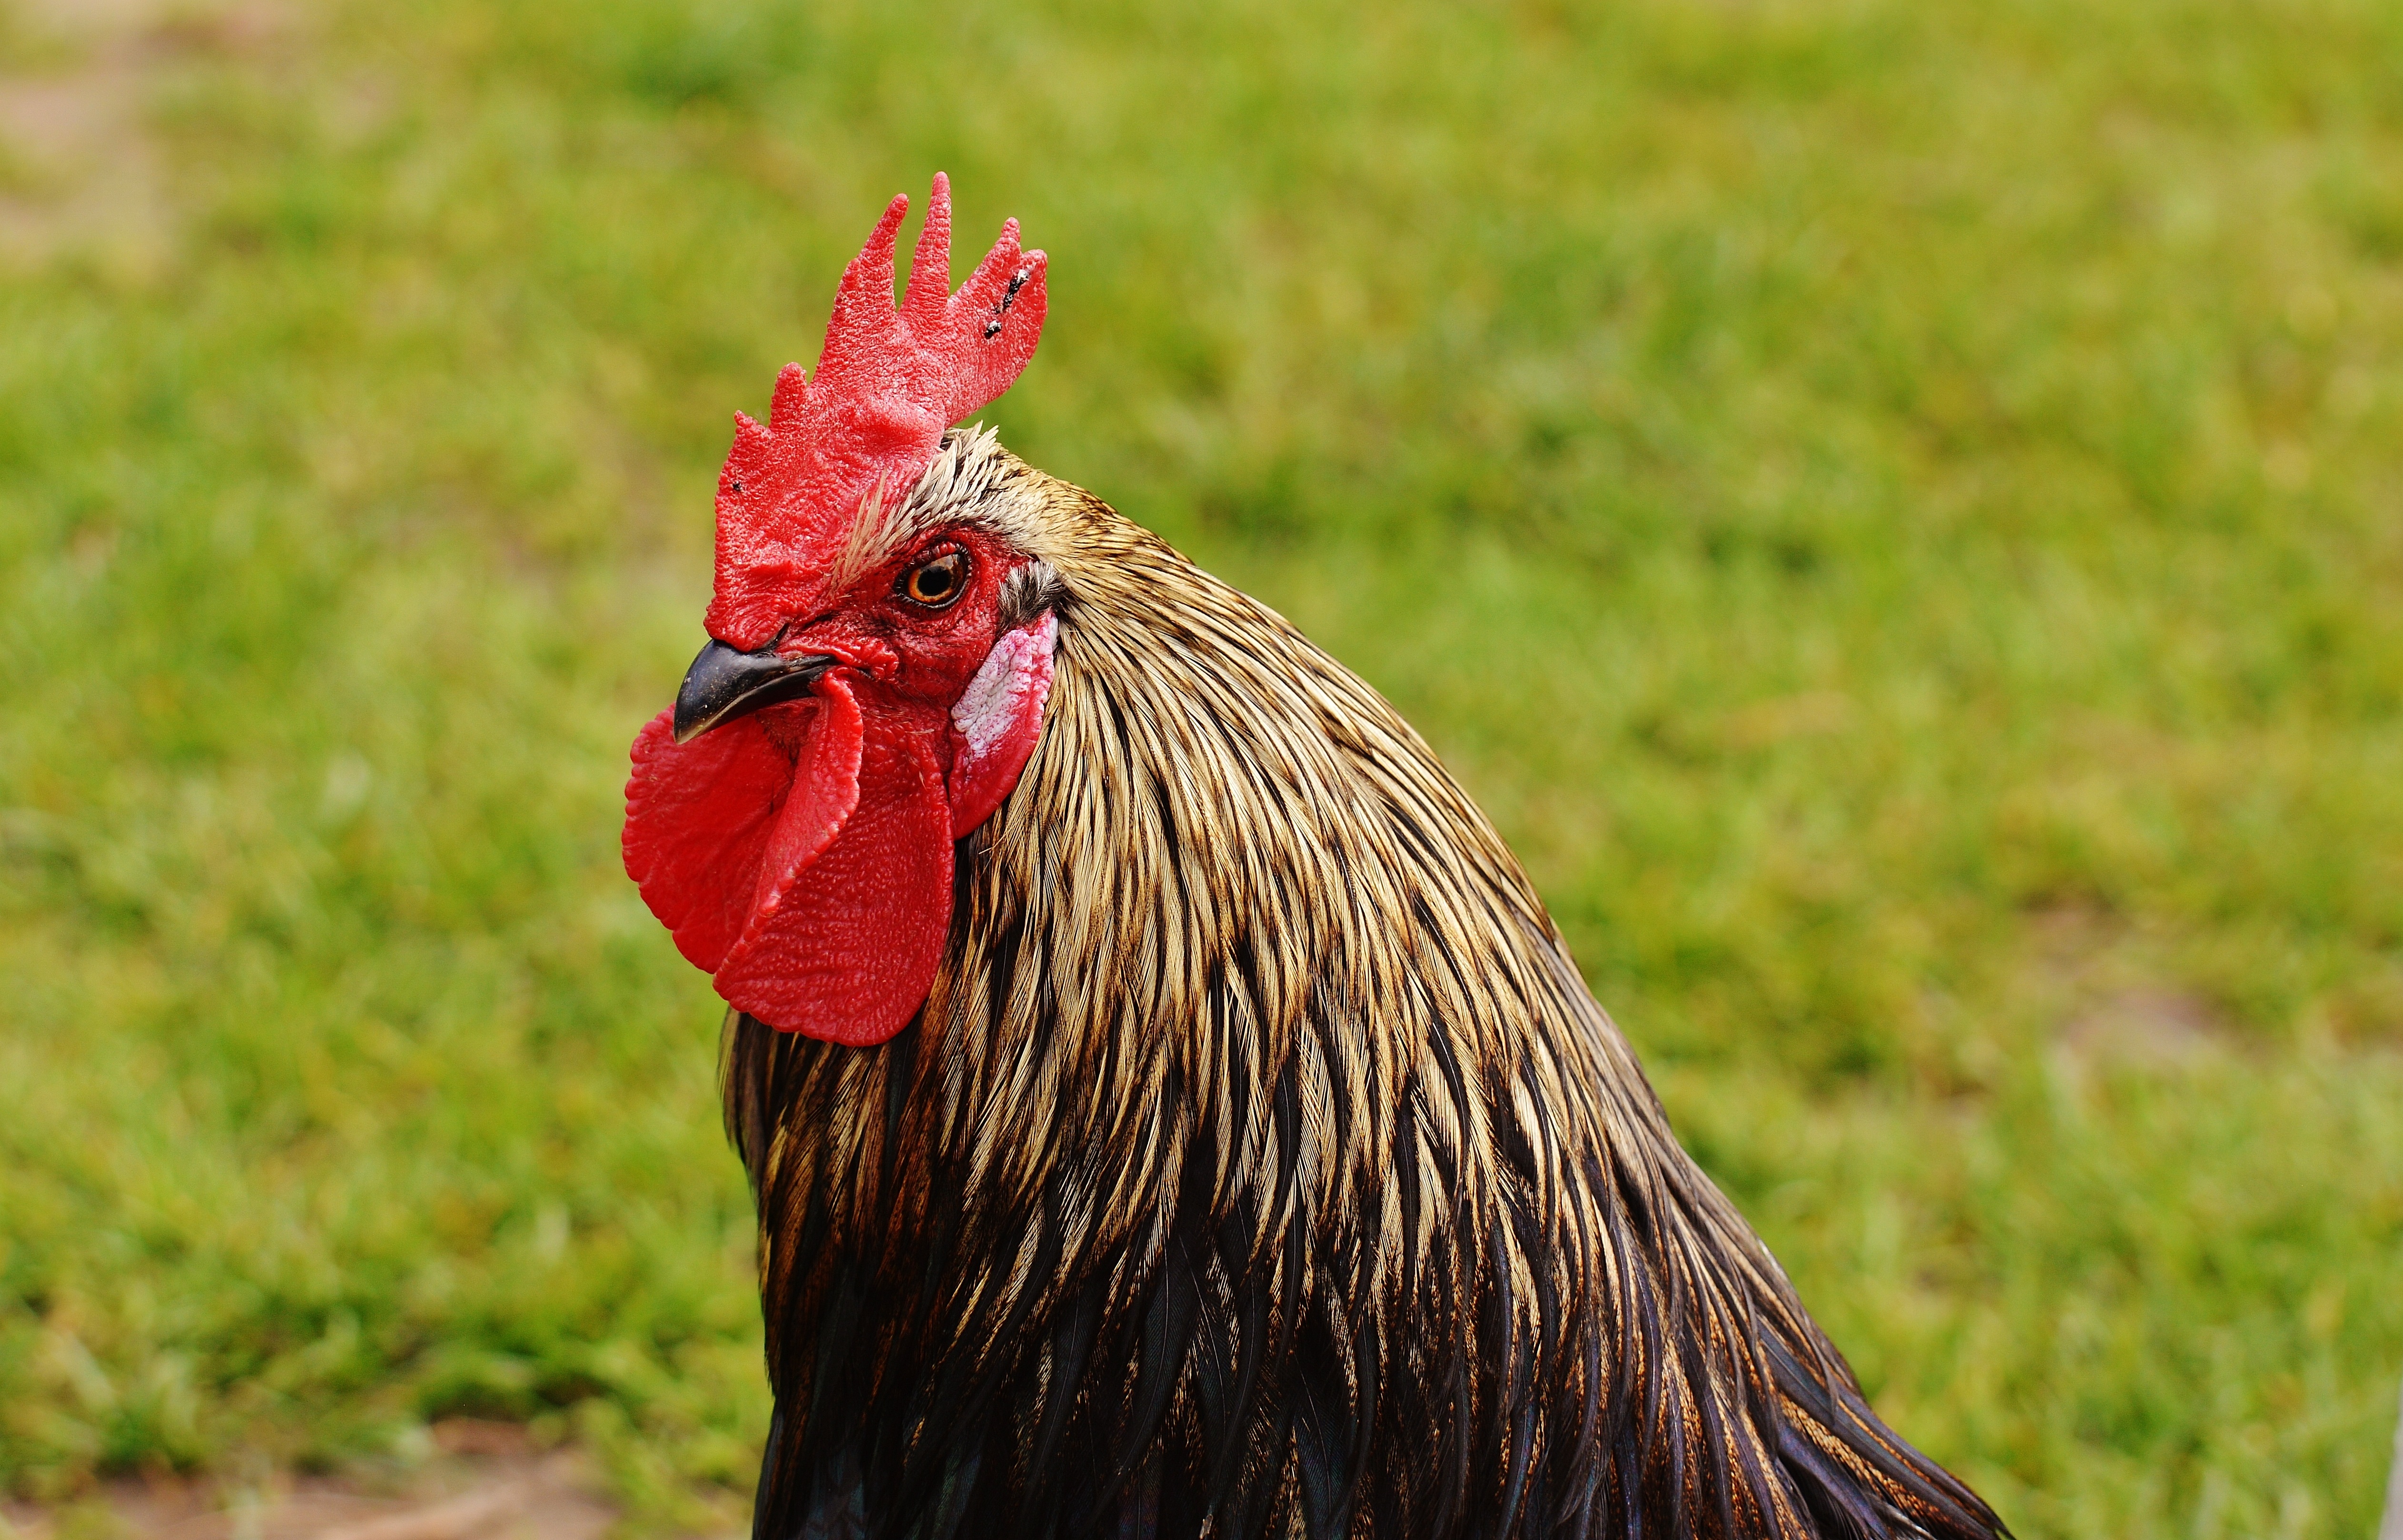
nature, bird, prairie, beak, feather, chicken, fowl, fauna, rooster, poultry, galliformes, vertebrate, beautiful, bill, hahn, pride, phasianidae, comb, wildpark poing